Running Man Philippines

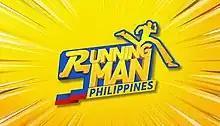
Season 2 title card

Running Man Philippines is a Philippine television reality competition show broadcast by GMA Network. The series is based on a South Korean television variety series of the same title. Directed by Rico Gutierrez, it originally starred Mikael Daez, Glaiza de Castro, Ruru Madrid, Buboy Villar, Kokoy de Santos, Angel Guardian and Lexi Gonzales. It premiered on September 3, 2022 on the network's Sabado Star Power sa Gabi and Sunday Grande sa Gabi line up. Daez, de Castro, Villar, de Santos, Guardian, Gonzales and Miguel Tanfelix currently serve as the cast. The show concluded on September 8, 2024 with a total of two seasons and 68 episodes.